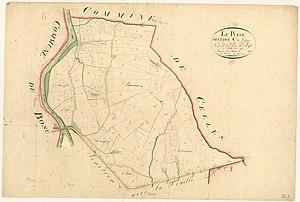
Le Puech. - Cadastre napoléonien
Le Puech est une commune française située dans le département de l'Hérault en